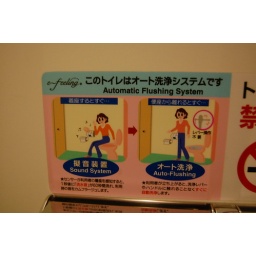
Cute bathroom sign in the stalls